Verdello (grape)

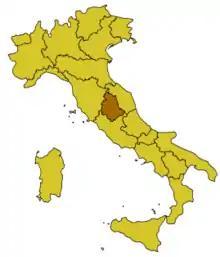
The Umbria region of central Italy where Verdello has been growing since at least the late 19th century.

Ampelographers believe that Verdello is indigenous to the Umbria region where it has been recorded growing in the Orvieto region since at least 1894. The grape's name is likely derived from the green color of the hard, immature berries throughout the growing season before the period of "veraison".